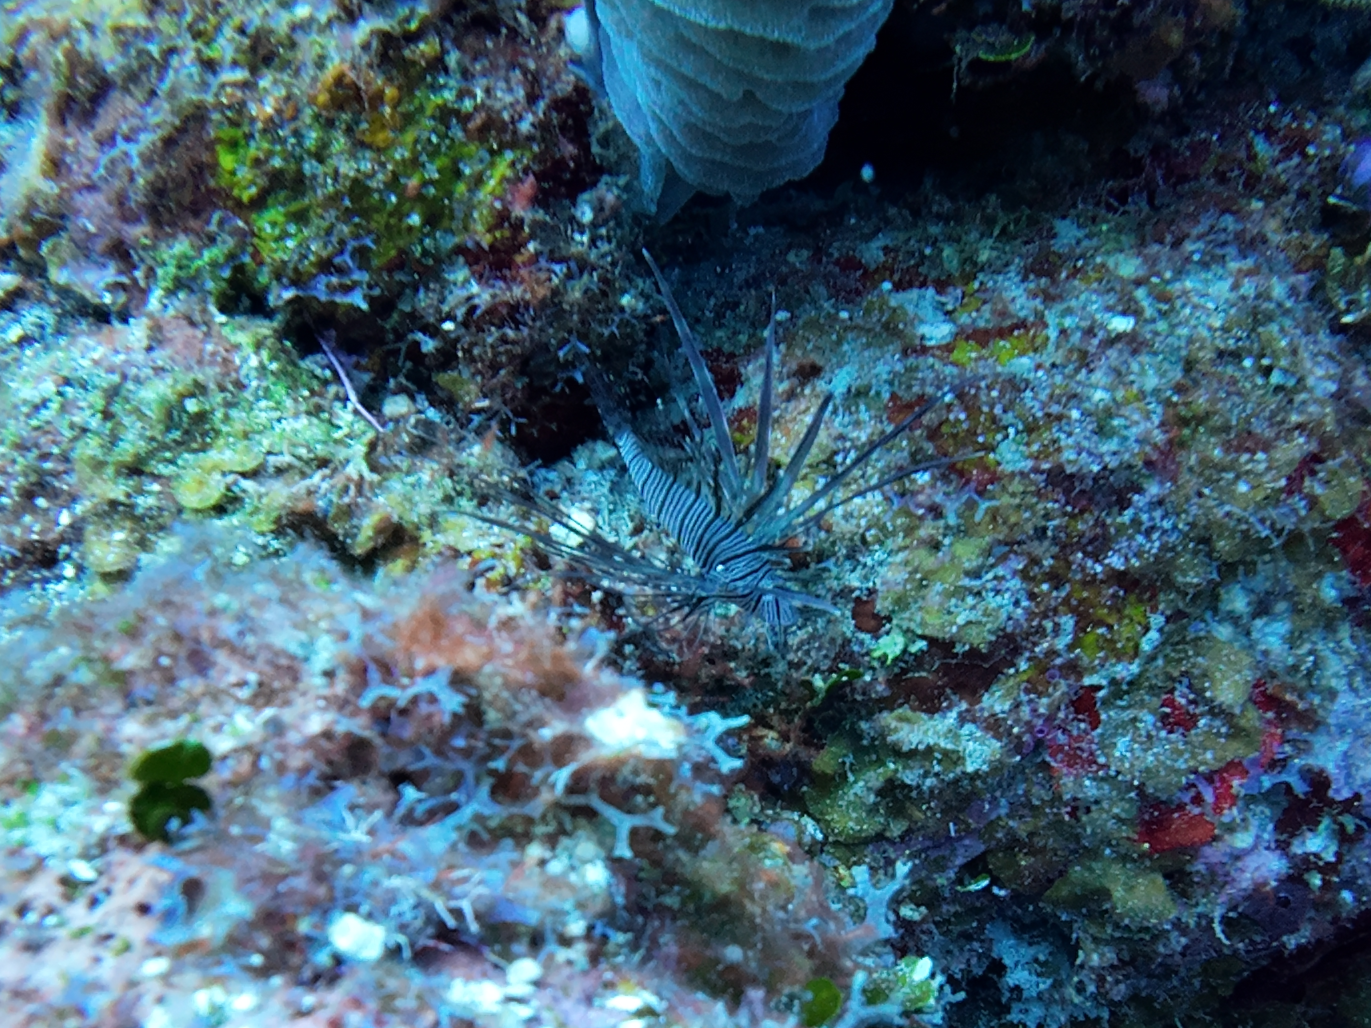
Pterois volitans (Red Lionfish)